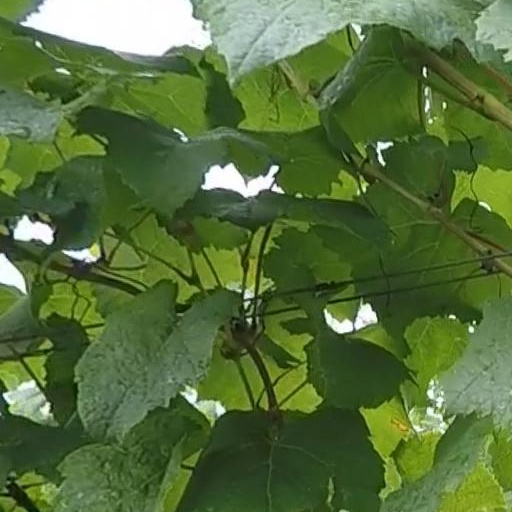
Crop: grape